The Man Who Laughs (1966 film)

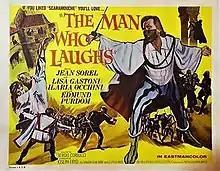
US film poster

The Man Who Laughs is a 1966 Italian historical drama film based on the 1869 novel of the same name by Victor Hugo.